Ben Collins-Sussman

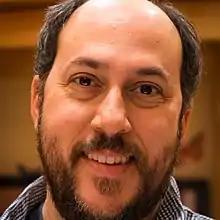
Ben Collins-Sussman in 2014

Ben Collins-Sussman is an American software engineer, composer, and author. He is the co-creator of the Subversion version control system, co-composer of the musicals "Eastland" and "Winesburg, Ohio", and co-author of two books on software and management. He co-created two interactive fiction games, "Rover's Day Out" and "Hoosegow". Collins-Sussman lives and works in Chicago, Illinois.